The King of Jam Sandwiches

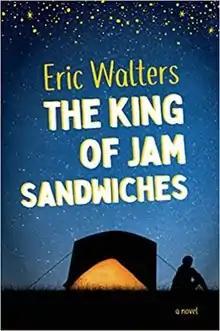
2020 paperback edition

The King of Jam Sandwiches is a children's book written by Canadian author Eric Walters, published in 2020 by Orca Book Publishers. The book is written in a first-person narrative, recounting Walters' own childhood, making it his most personal and most important book. It won the 2020 Governor General's Literary Award for Young People's Literature – Text .